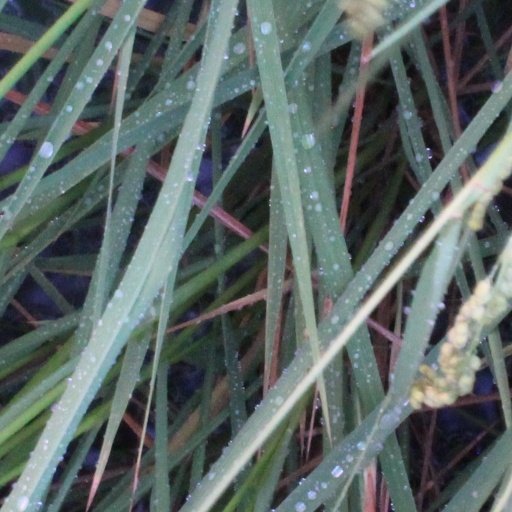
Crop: rice